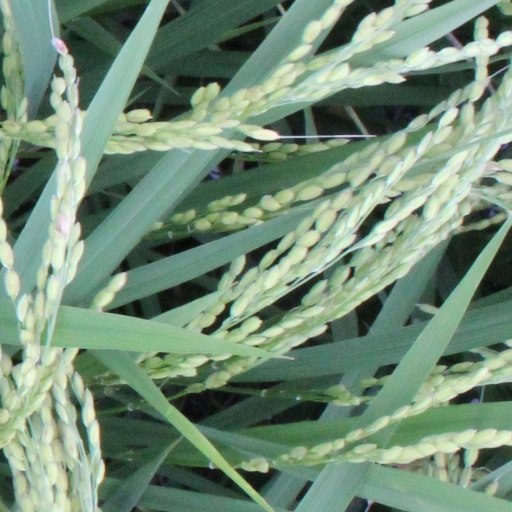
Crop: rice